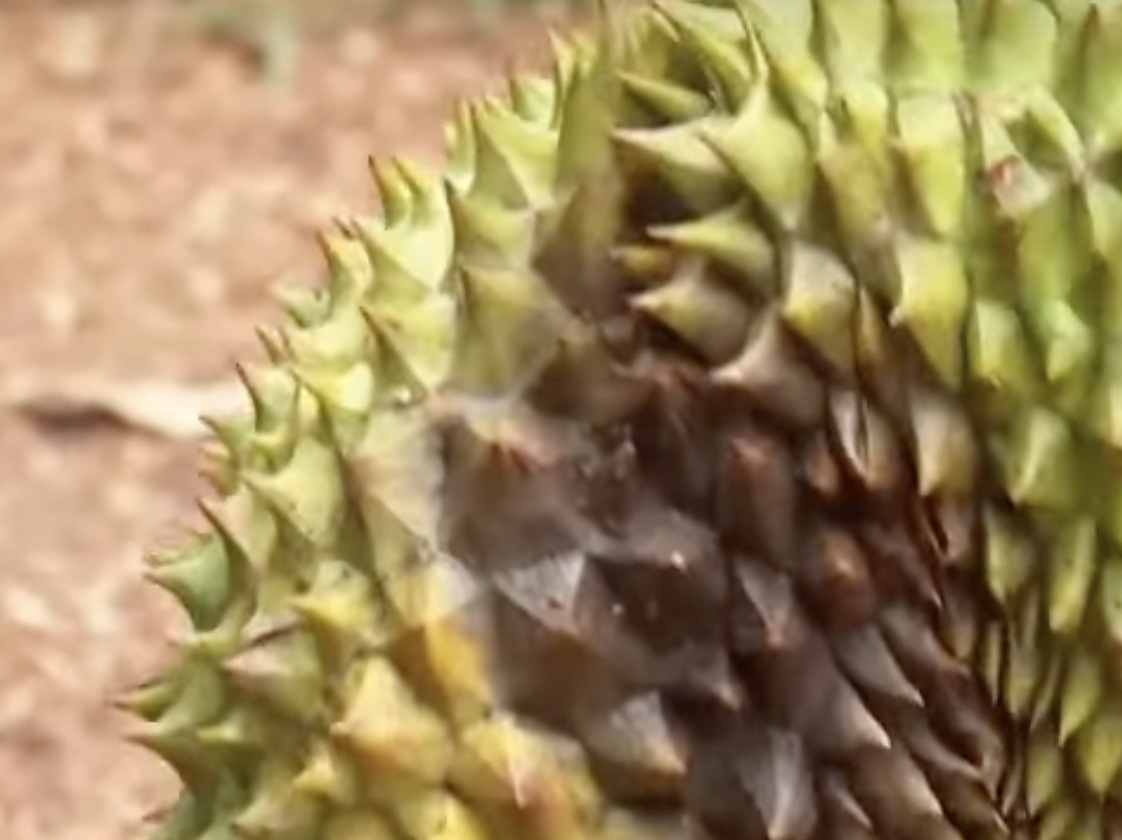
Label: fruit_rot